Lei'D Tapa

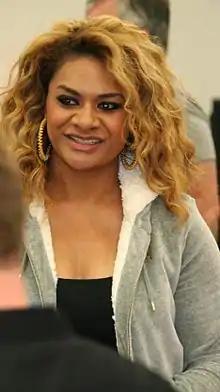
Tapa in November 2012

Seini Draughn (née Tonga, born 27 November 1982) is a German-born Tongan American professional wrestler, professional wrestling valet, model, mixed martial artist, and former women's American football player. She is best known for her appearances with the American professional wrestling promotion Total Nonstop Action Wrestling under the ring name Lei'D Tapa.